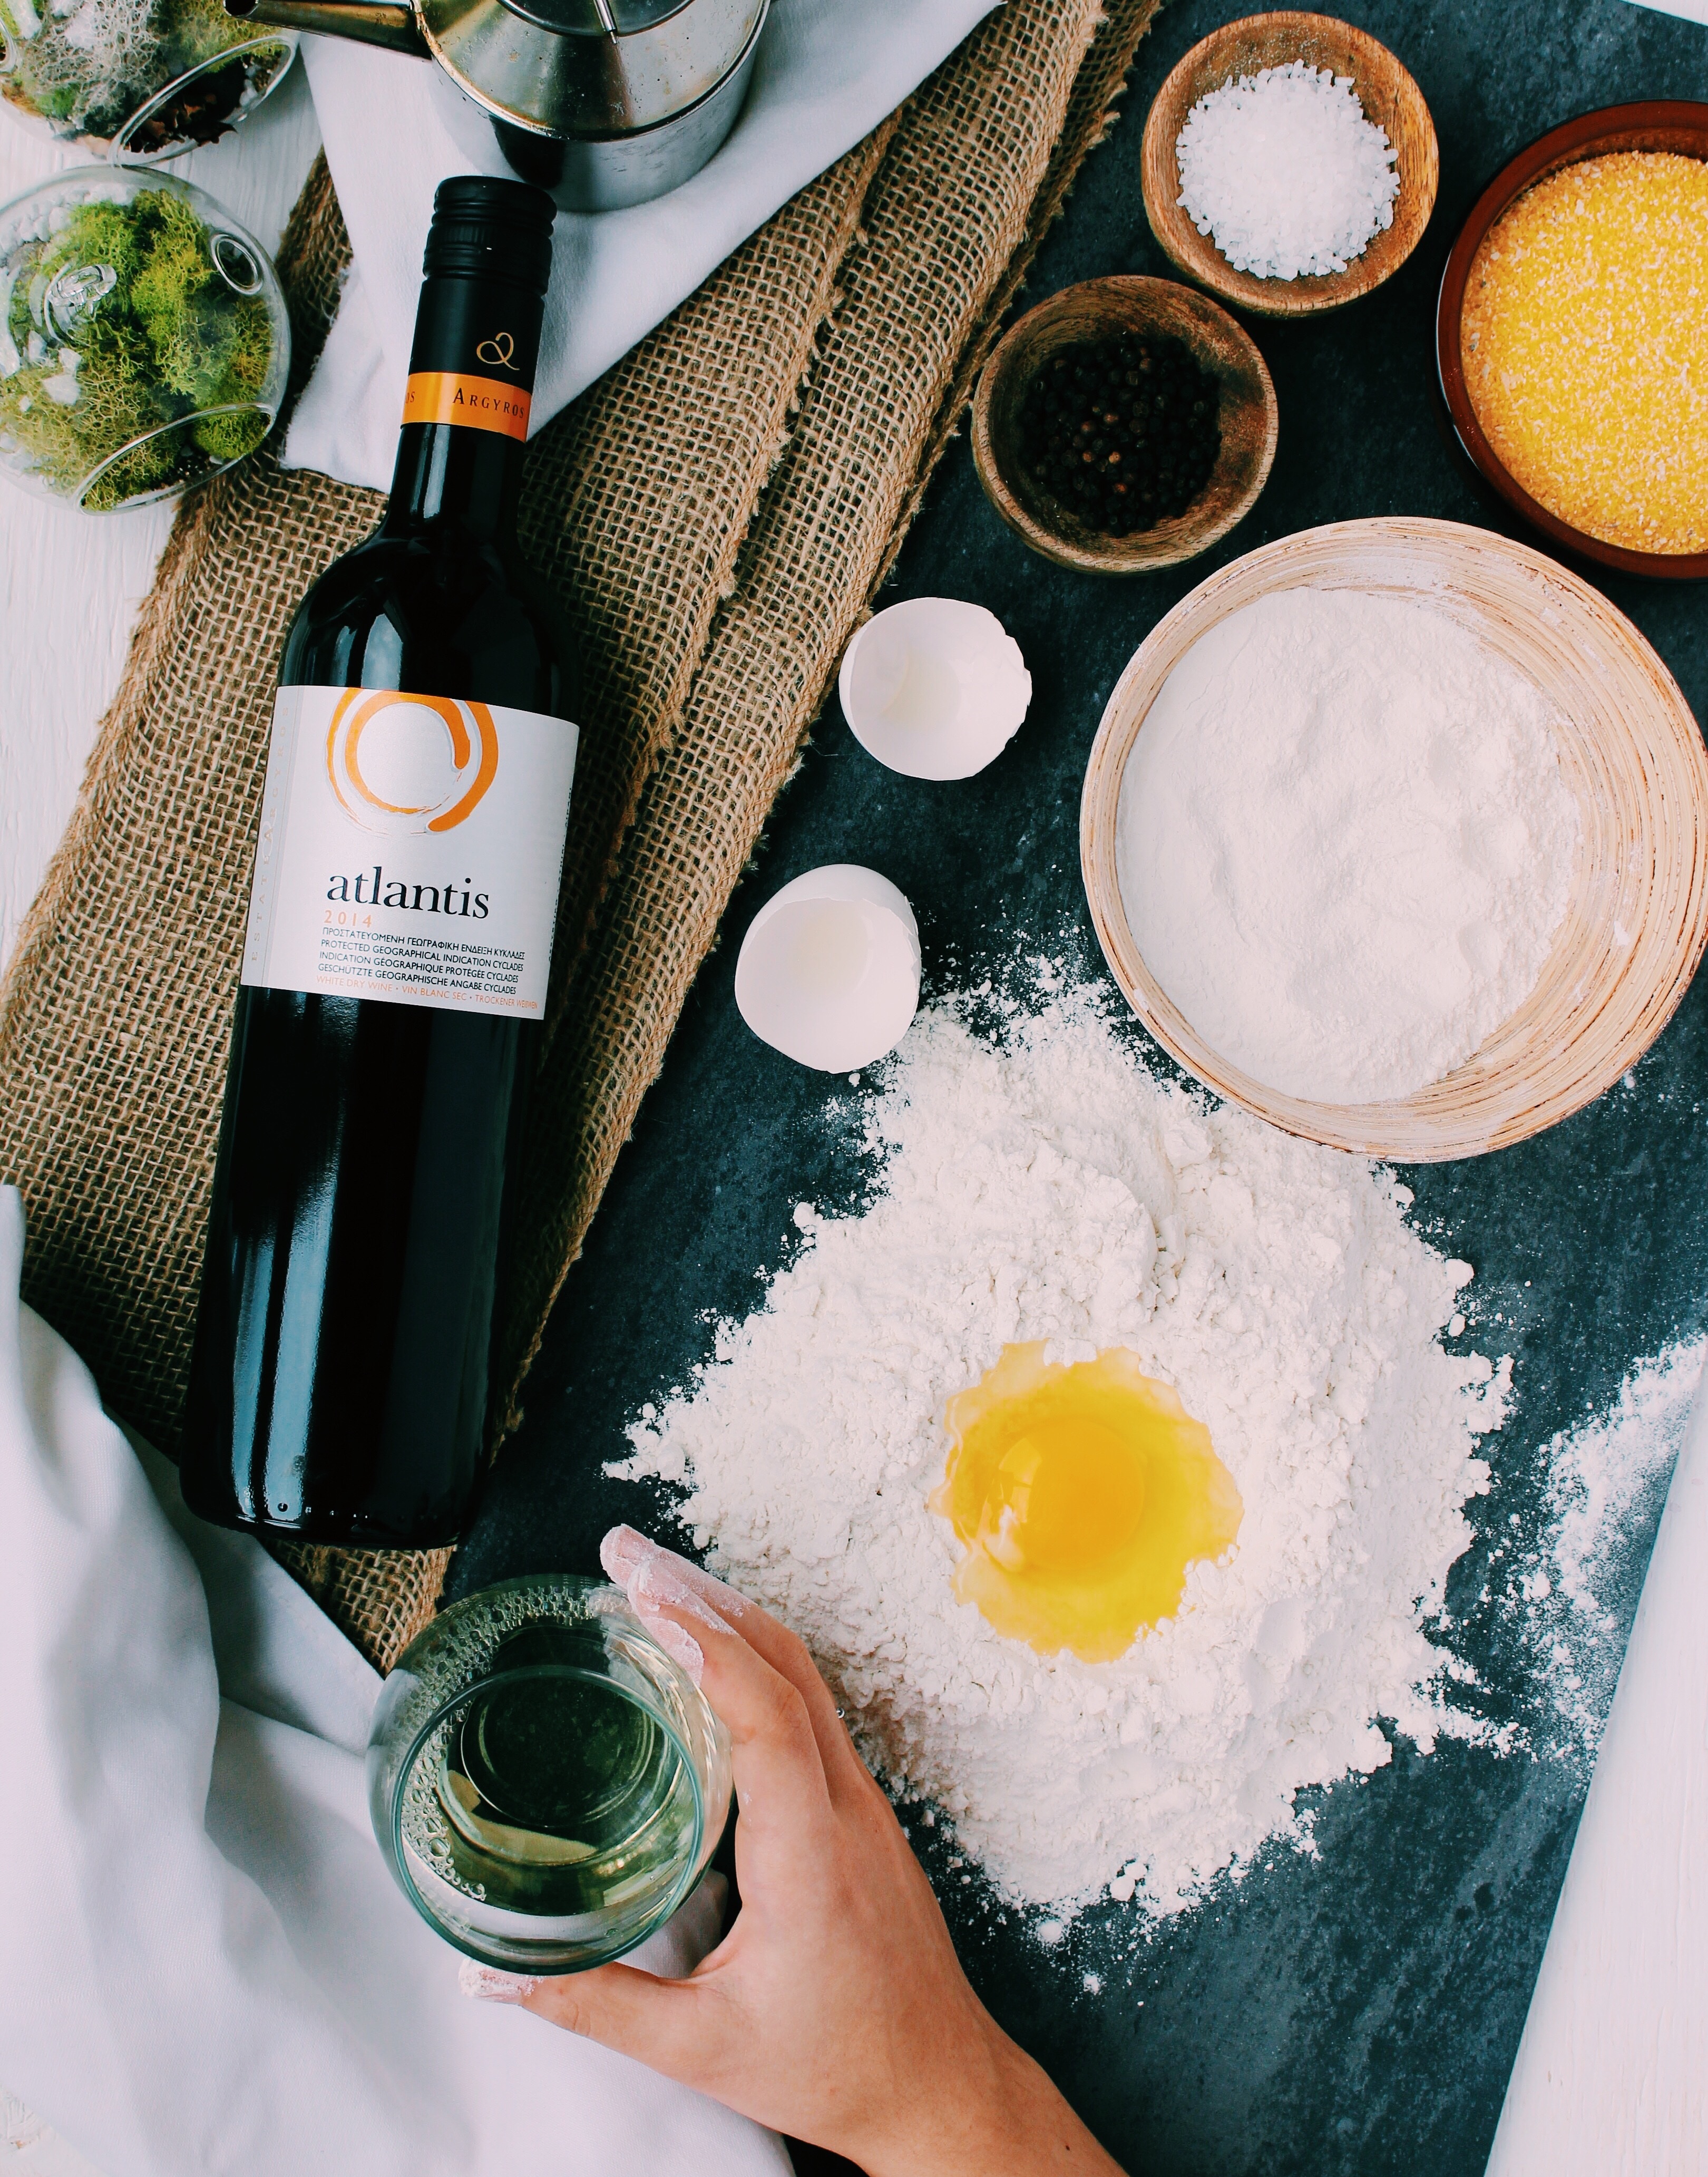
food, green, color, gourmet, garnish, expensive, appetizer, posh